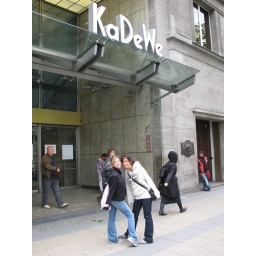
KaDeWe - a huge shopping mall in berlin with really high end stores and a market on the top floor